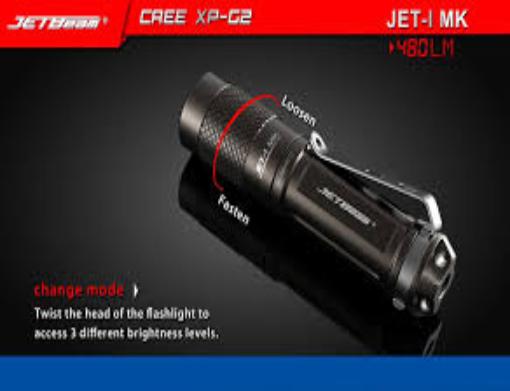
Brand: jetbeam
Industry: Electronic